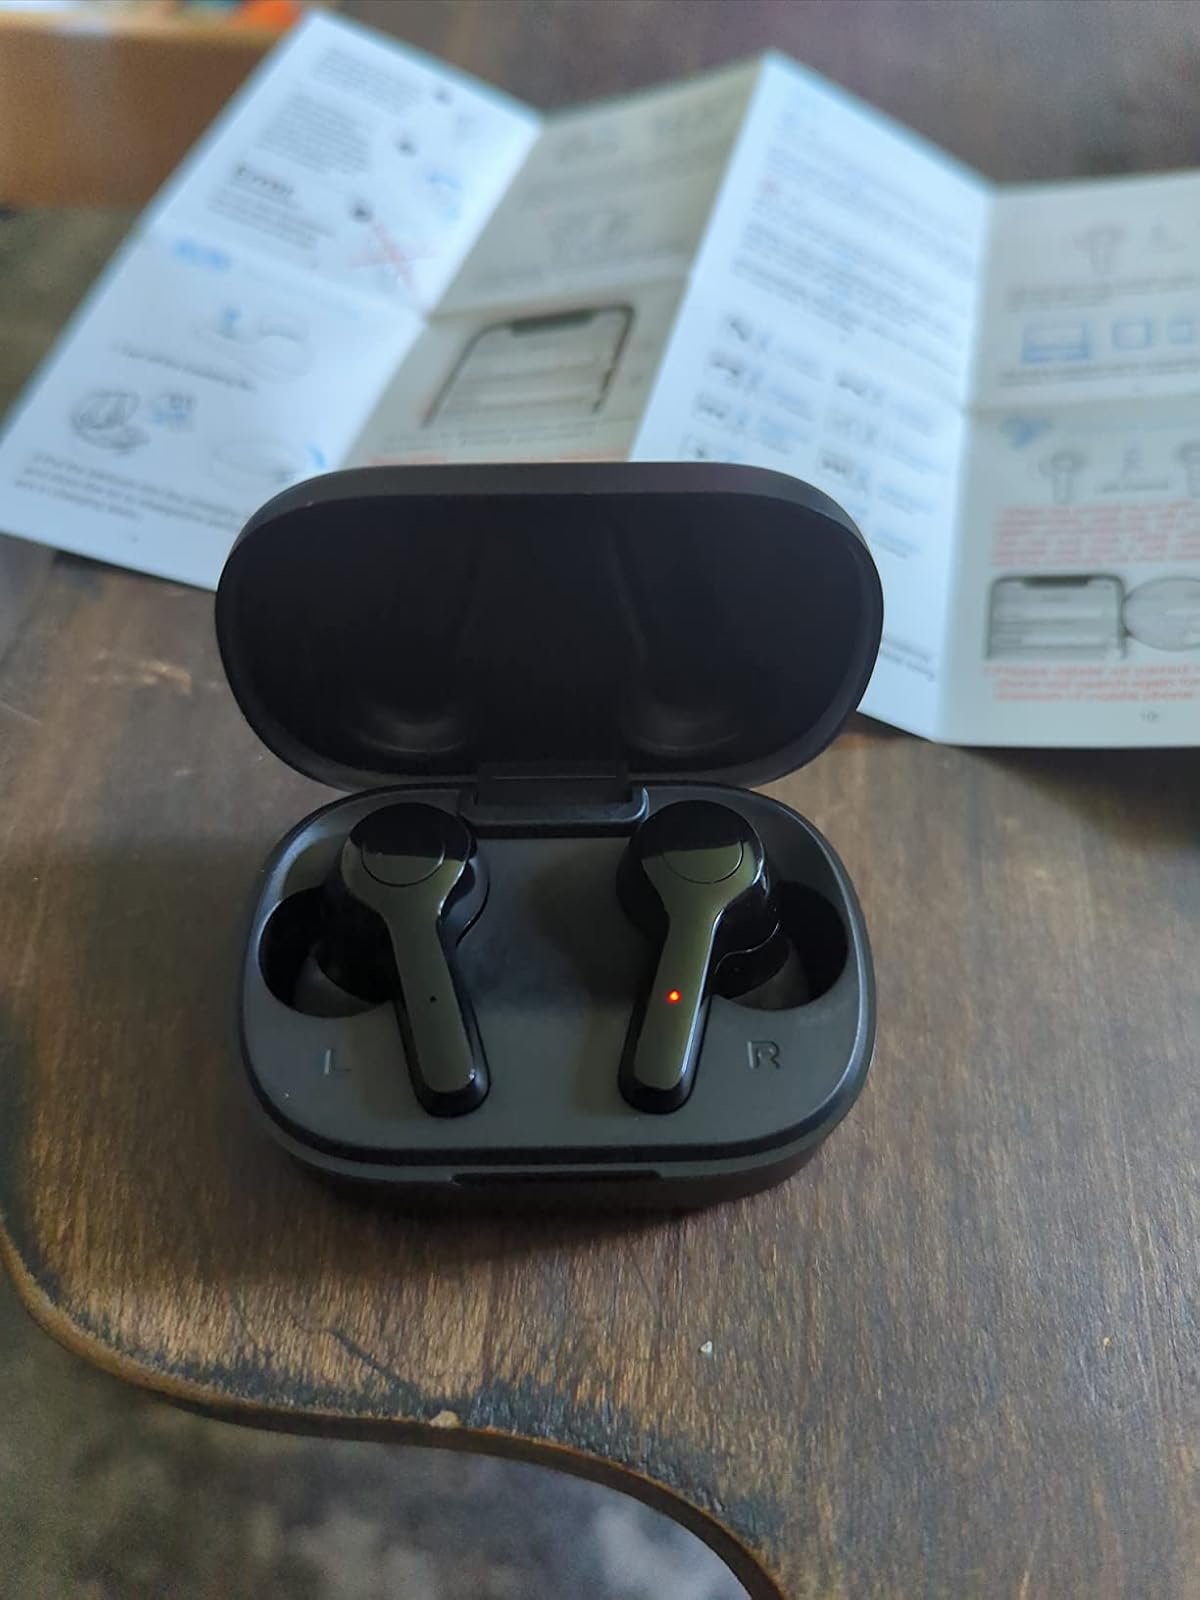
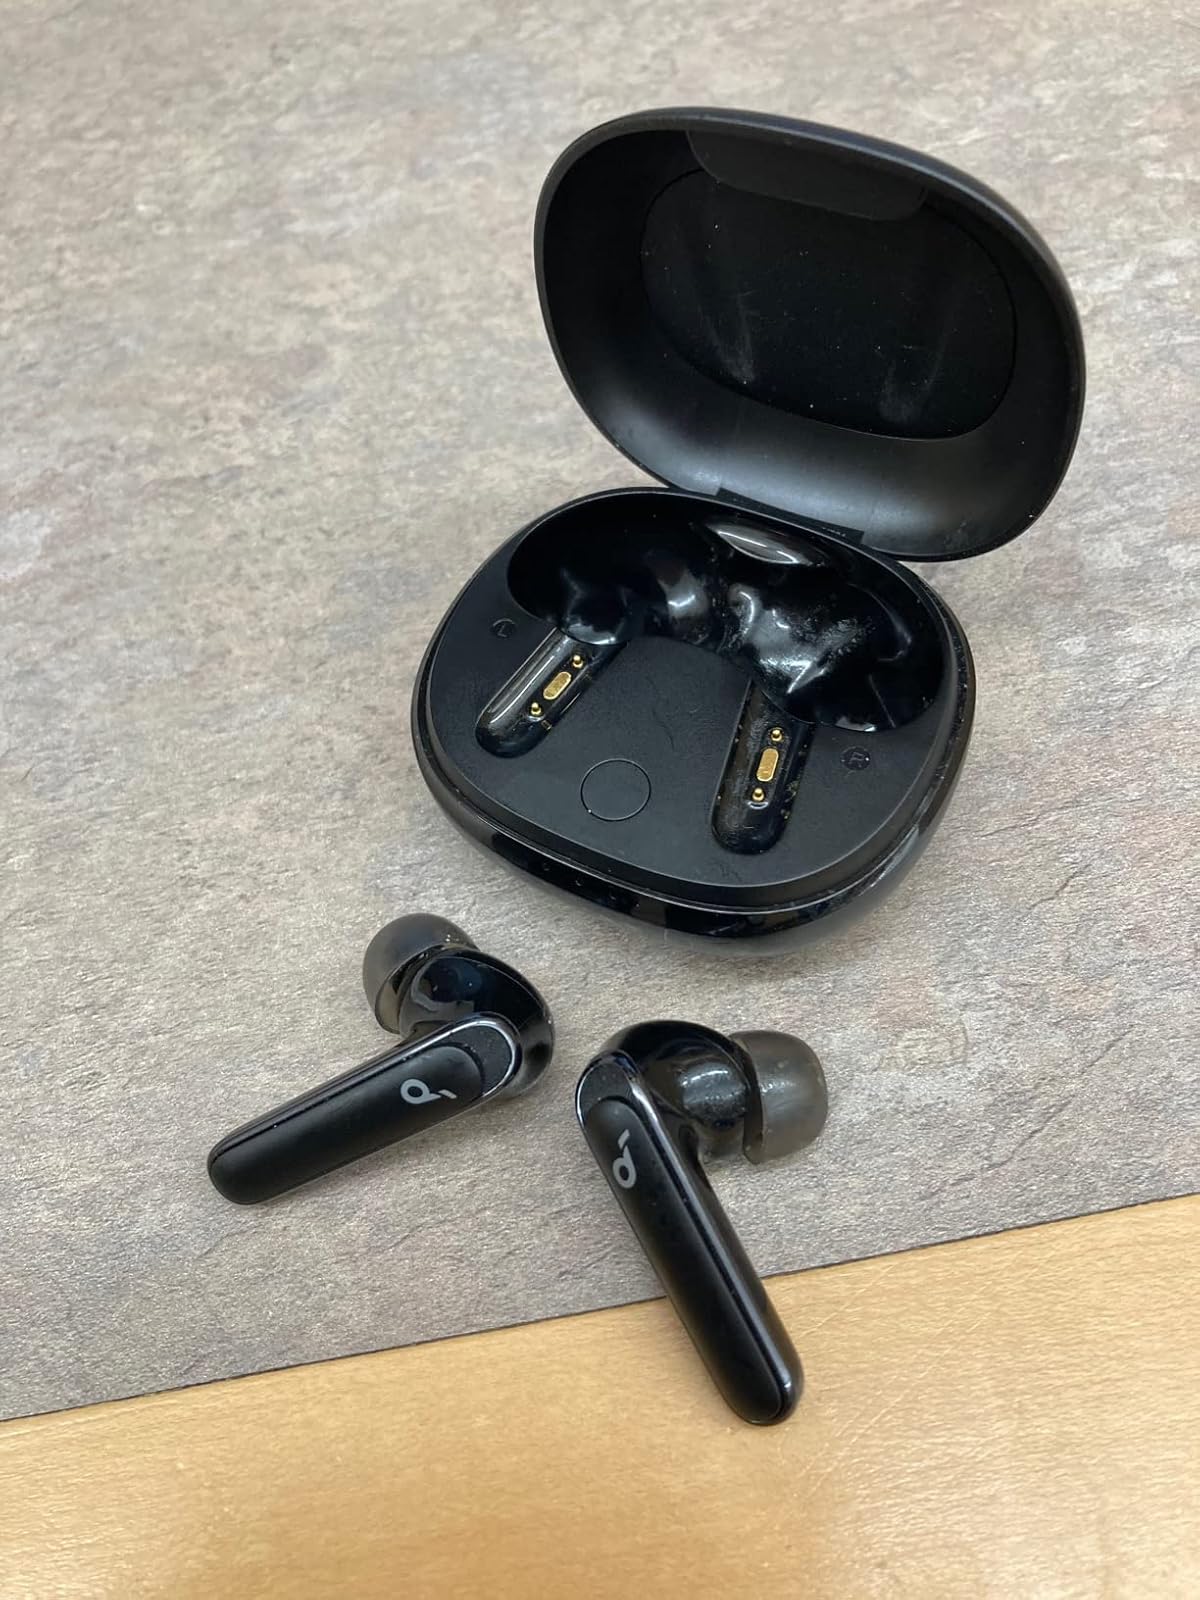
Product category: earbuds
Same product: no